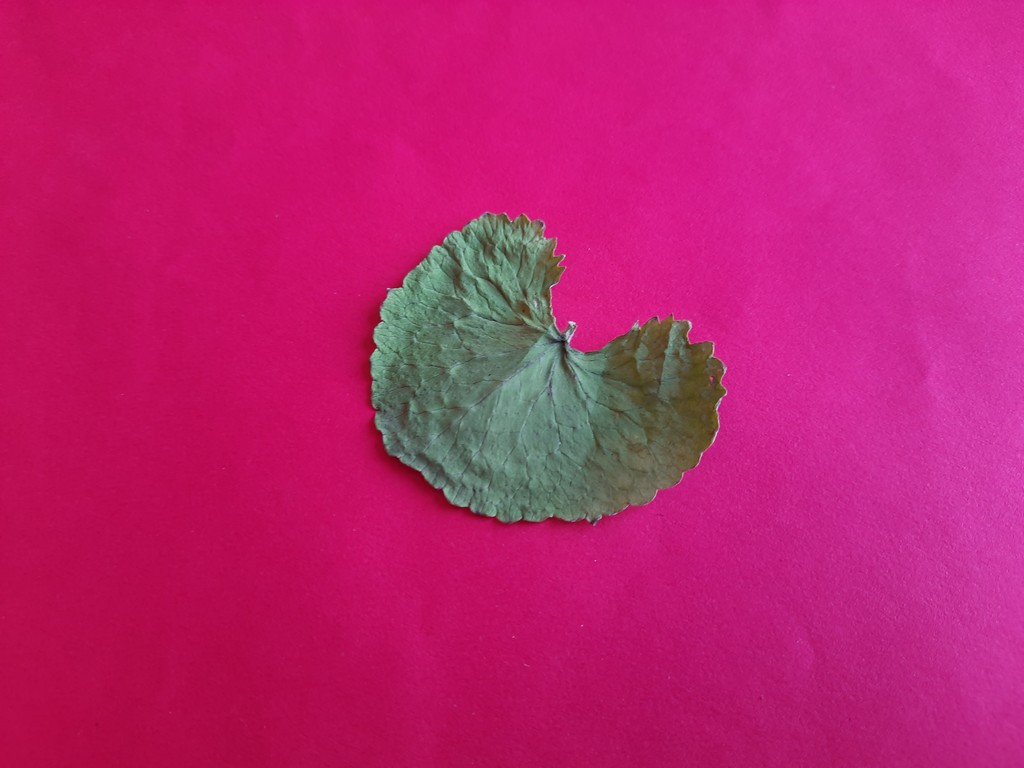
Label: Dried